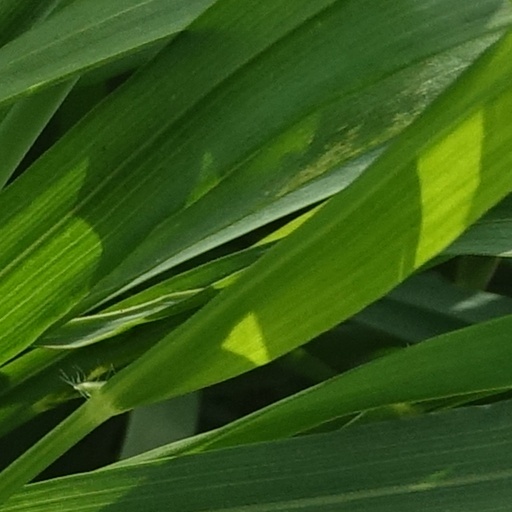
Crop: wheat